W. R. Davies

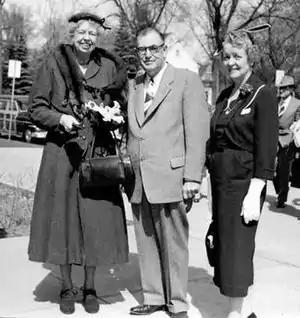
A leader in forming the Eau Claire chapter of the United Nations Association, W. R. Davies and his wife Delpha Davies welcome Eleanor Roosevelt to the Eau Claire campus April 20, 1954. The former First Lady addressed an audience of more than 2,000 in the college's new fieldhouse, at a United Nations Day. Davies was elected state president of the UN Association in 1955.

When enrollment declined to fewer than 400 students due to World War II, Davies obtained the college's accreditation for the Navy V-1 Program, which prepared freshmen and sophomores for graduation into the program as officers. He requested that an Army training unit be assigned to Eau Claire State Teachers College, and in March 1943 the campus welcomed a contingent of Army Air Corps cadets that boosted enrollment by 300 during the war years. The training program lasted until June 1944, and the college received a Certificate of Service award for its placement in the top ten percent of the colleges in the Western Flying Training Command. In cooperation with the Veterans Administration, the college established a veterans counseling center in 1945, to serve veterans from 29 counties.